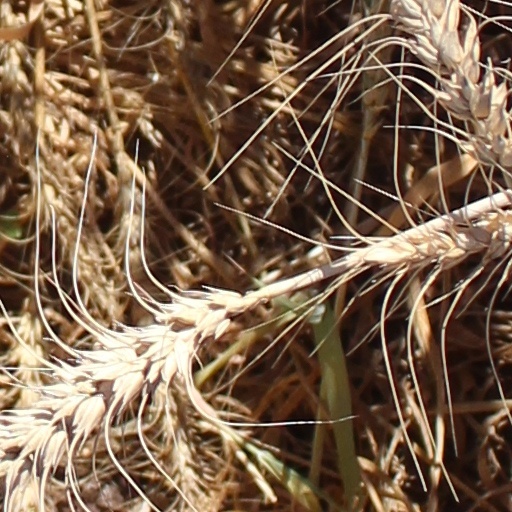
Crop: wheat